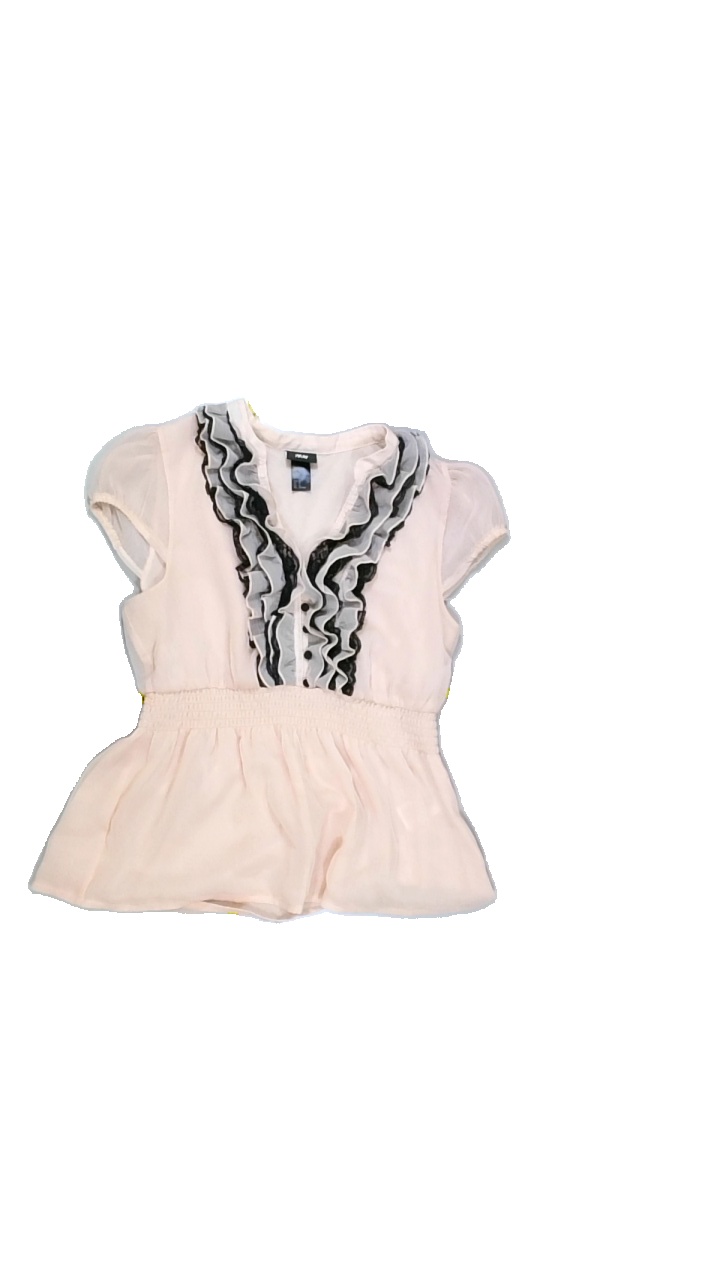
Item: Blouse (Ladies)
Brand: H&m
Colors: Pink, Black
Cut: Regular, V-collar
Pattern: Lace
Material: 100%polyester
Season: Spring
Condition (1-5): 2
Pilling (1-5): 4
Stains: Major
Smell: Minor
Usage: Export
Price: <50